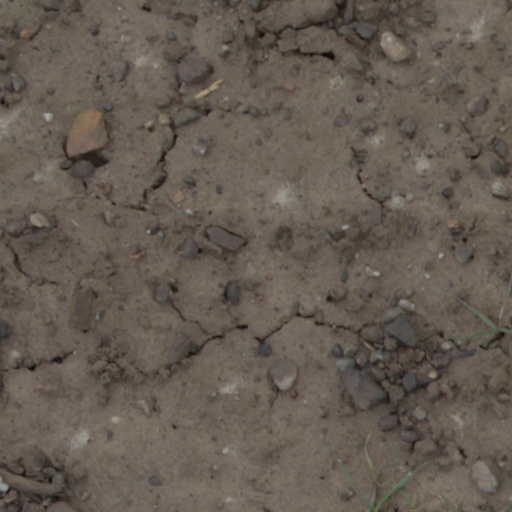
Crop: wheat